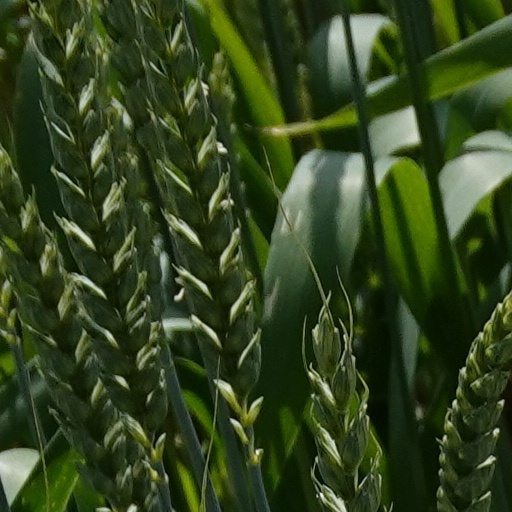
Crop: wheat